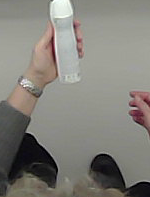
Product: rexona_spray